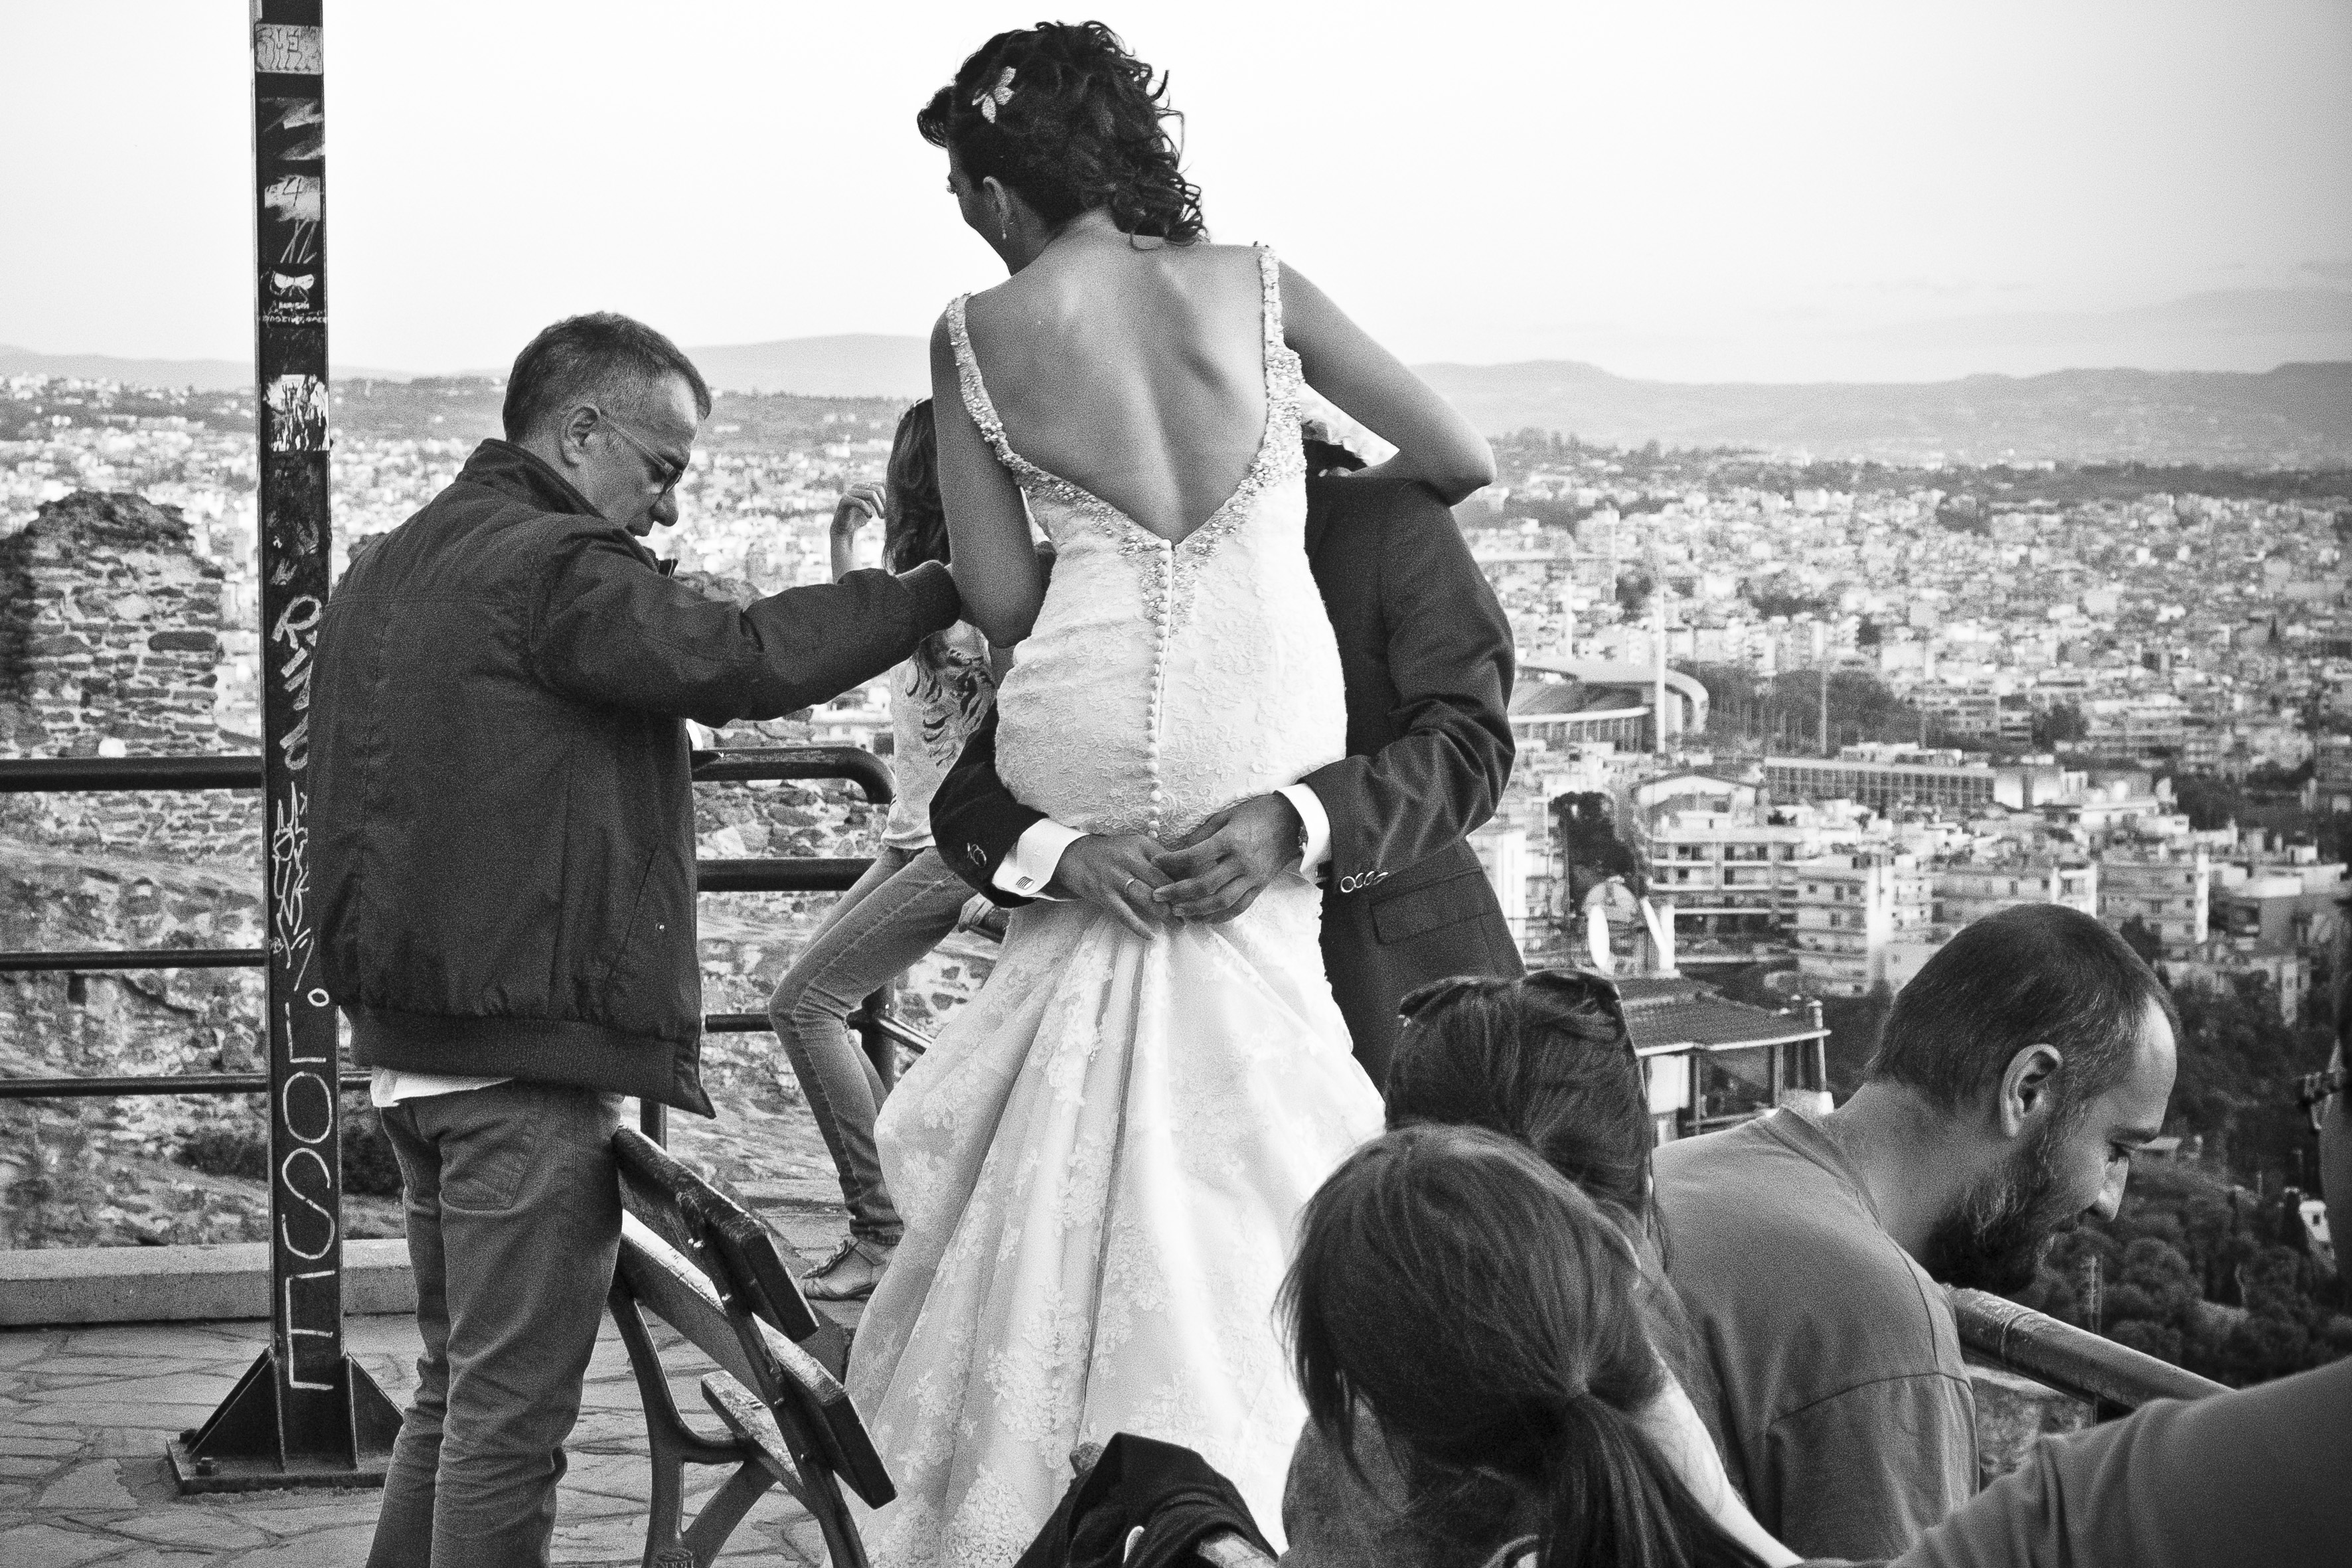
man, person, black and white, people, street, photography, urban, travel, male, fujifilm, black, monochrome, wedding, bride, groom, bw, blackandwhite, blackwhite, ceremony, photograph, noiretblanc, greece, fuji, fujix, macedonia, thessaloniki, fujixe1, interaction, monochrome photography